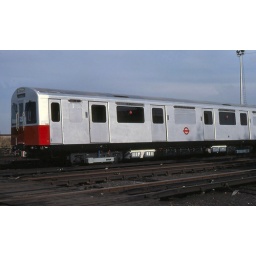
1980s car ventilation experiment using large grilles above saloon windows